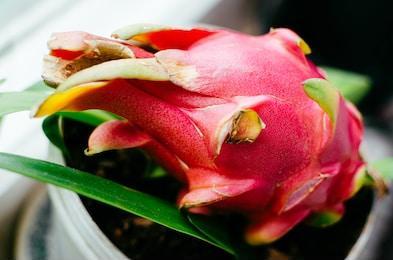
Label: Dragonfruit